Pseudohistory

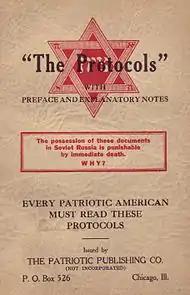
American edition of "The Protocols of the Elders of Zion" from 1934

"The Protocols of the Learned Elders of Zion" is a fraudulent work purporting to show a historical conspiracy for world domination by Jews. The work was conclusively proven to be a forgery in August 1921, when "The Times" revealed that extensive portions of the document were directly plagiarized from Maurice Joly's 1864 satirical dialogue "The Dialogue in Hell Between Machiavelli and Montesquieu", as well as Hermann Goedsche's 1868 anti-Semitic novel "Biarritz".